Boris Zilber

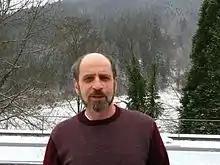
Zilber in Oberwolfach 2010

Boris Zilber (born 1949) is a Soviet-British mathematician who works in mathematical logic, specifically model theory. He is a emeritus professor of mathematical logic at the University of Oxford.